Military budget of the United States

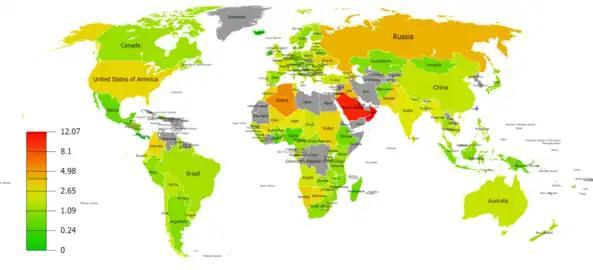
Map of military expenditures as a percentage of GDP by country, 2017

The Department of Defense budget accounted in FY2017 for about 14.8% of federal budgeted expenditures. According to the Congressional Budget Office, defense spending grew 9% annually on average in fiscal years 2000–2009.